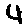
Label: 4